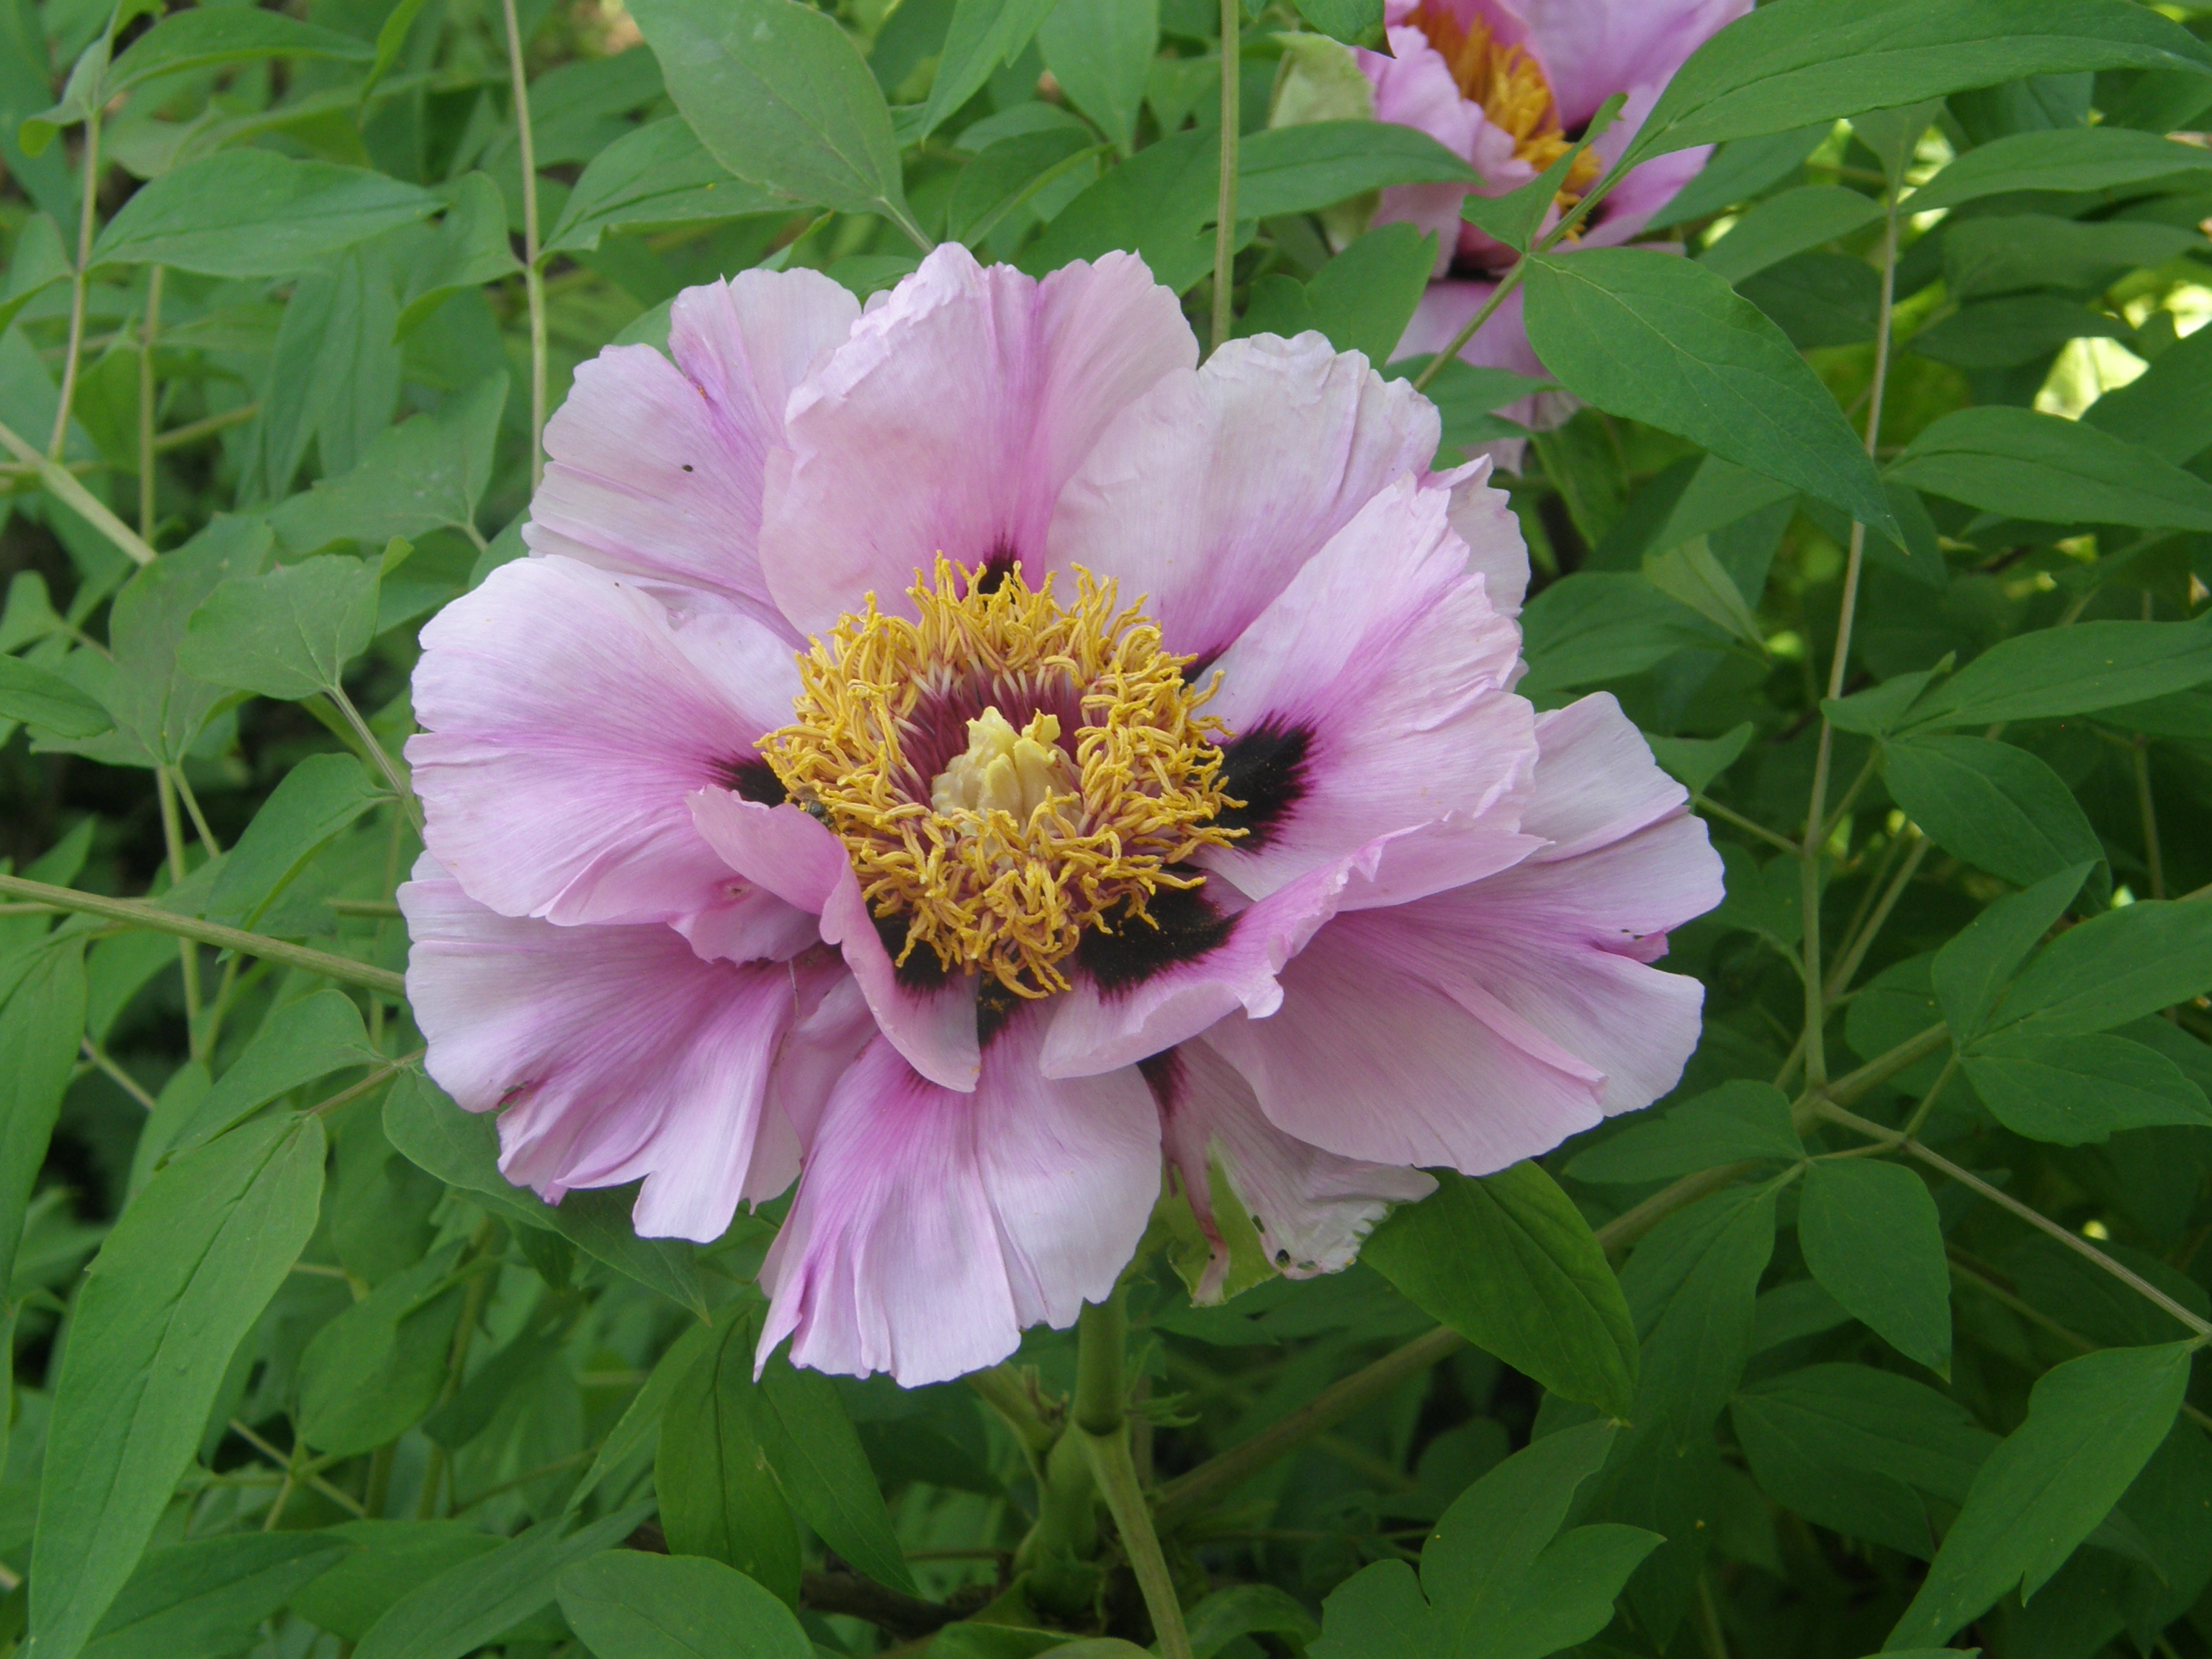
flower, peony, aroma, pink, nice, beauty, botanic, fragrance, plant, annual plant, garden cosmos, shrub, flowering plant, wildflower